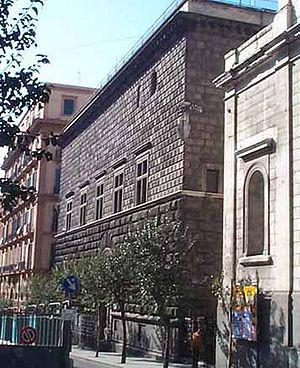
Le Palais Como est un palais de style Renaissance situé le long de la Via Duomo à Naples. Depuis 1888, il abrite le musée civique Gaetano Filangieri.